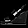
Label: Sandal